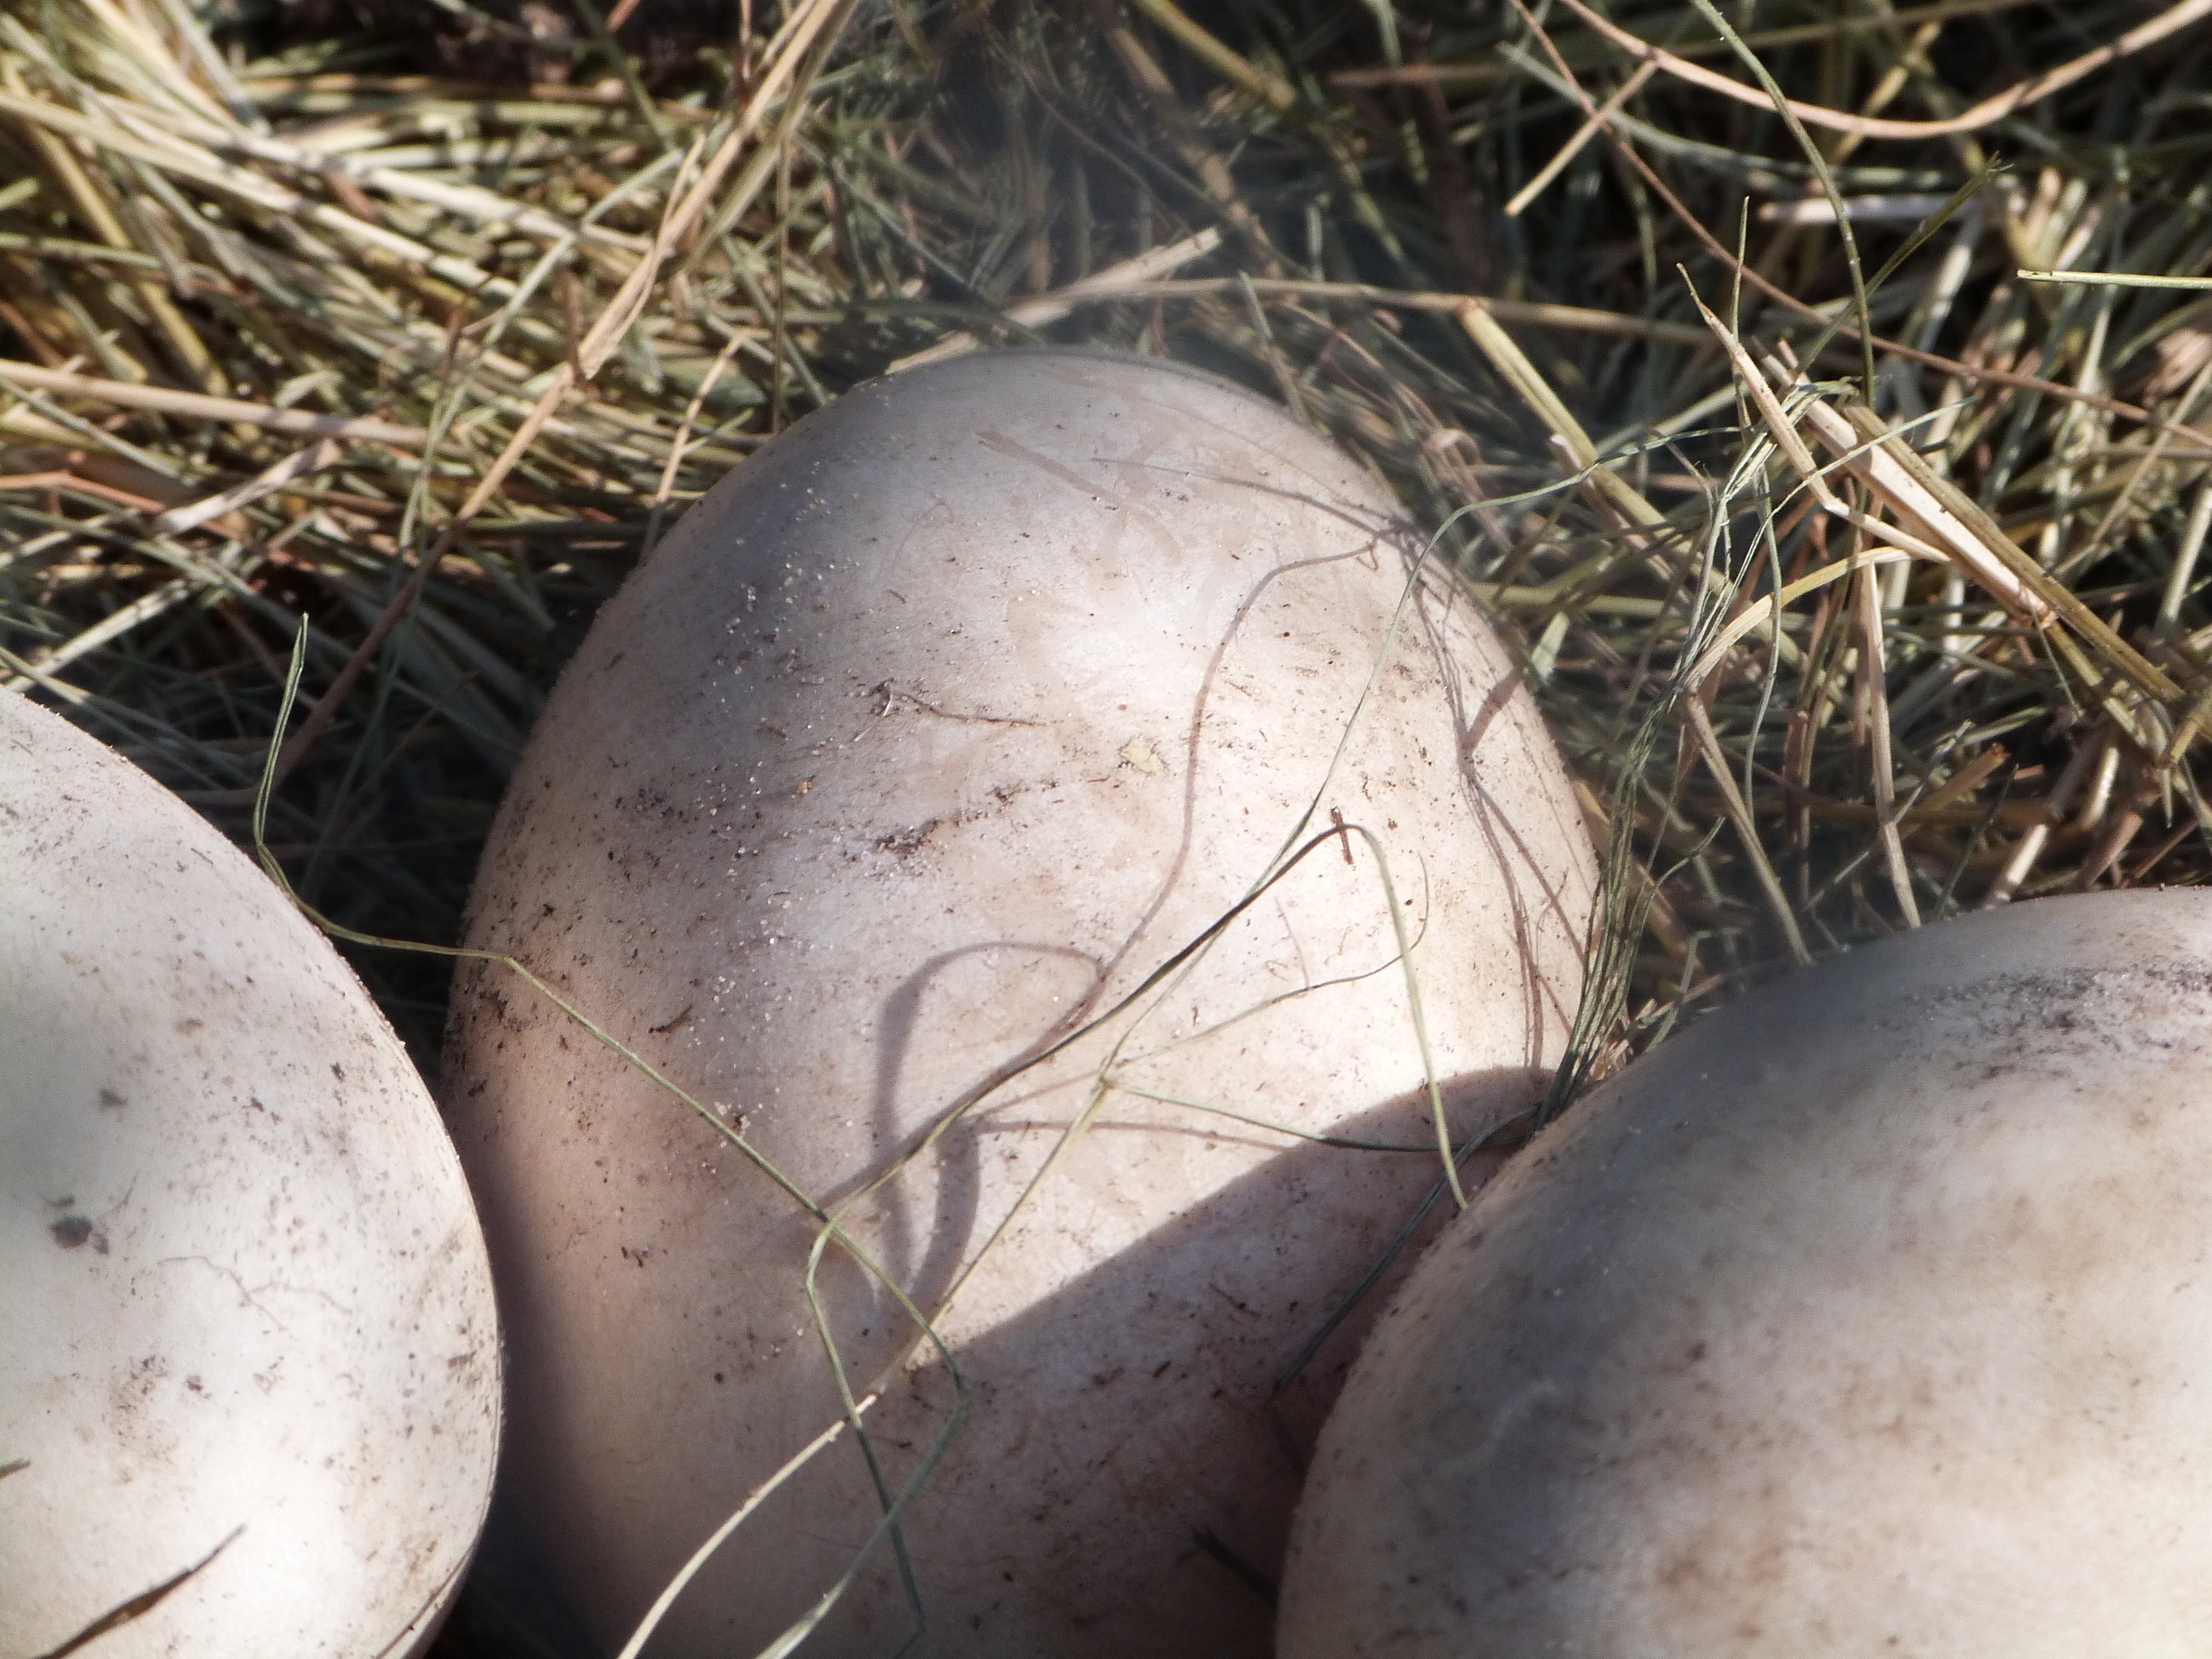
grass, wildlife, produce, soil, avian, egg, close up, birds, eggs, bird watching, birding, mute swan eggs